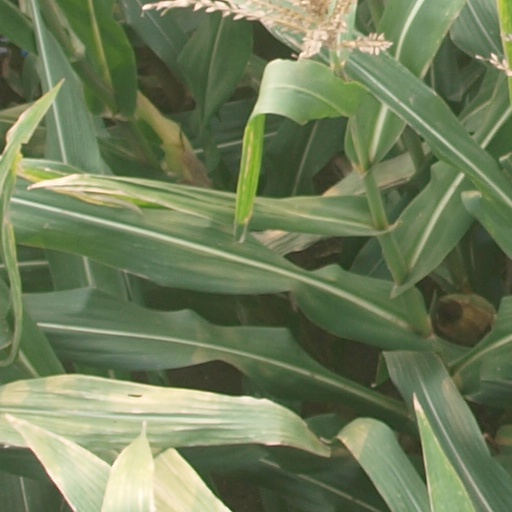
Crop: maize; corn